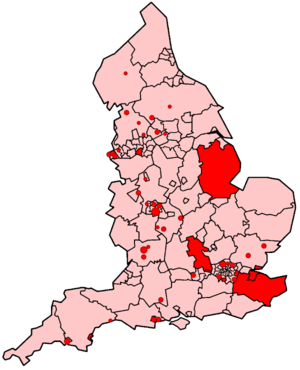
Gravesend Grammar School est une école secondaire publique, fondée en 1893, dans la paroisse de Milton à Gravesend dans le Kent.
Une grammar school est, dans les pays anglophones, un établissement d'enseignement secondaire ou, plus rarement, d'enseignement primaire. Les origines des grammar schools remontent à l'Europe médiévale.